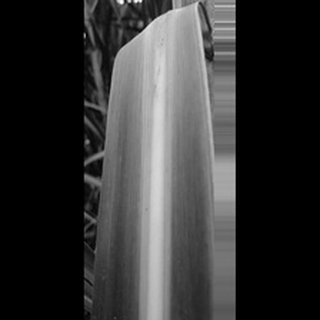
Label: sugarcane_yellow_leaf_disease